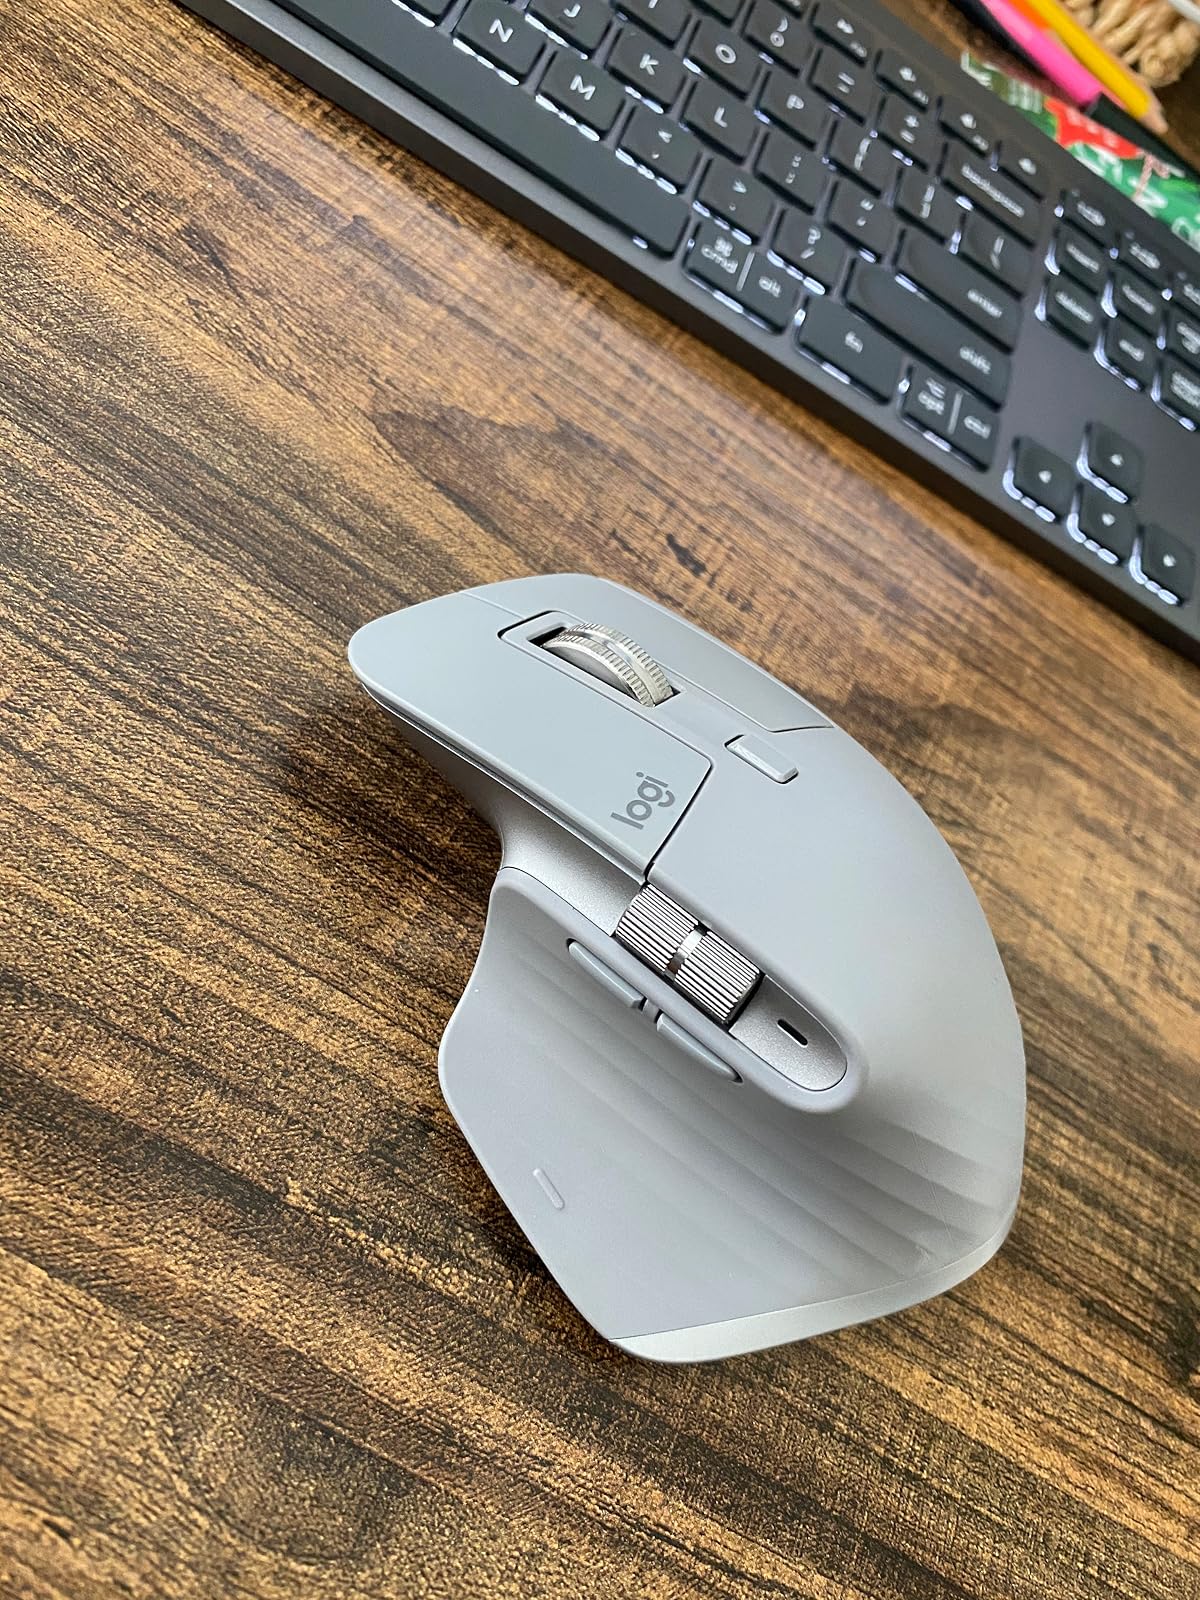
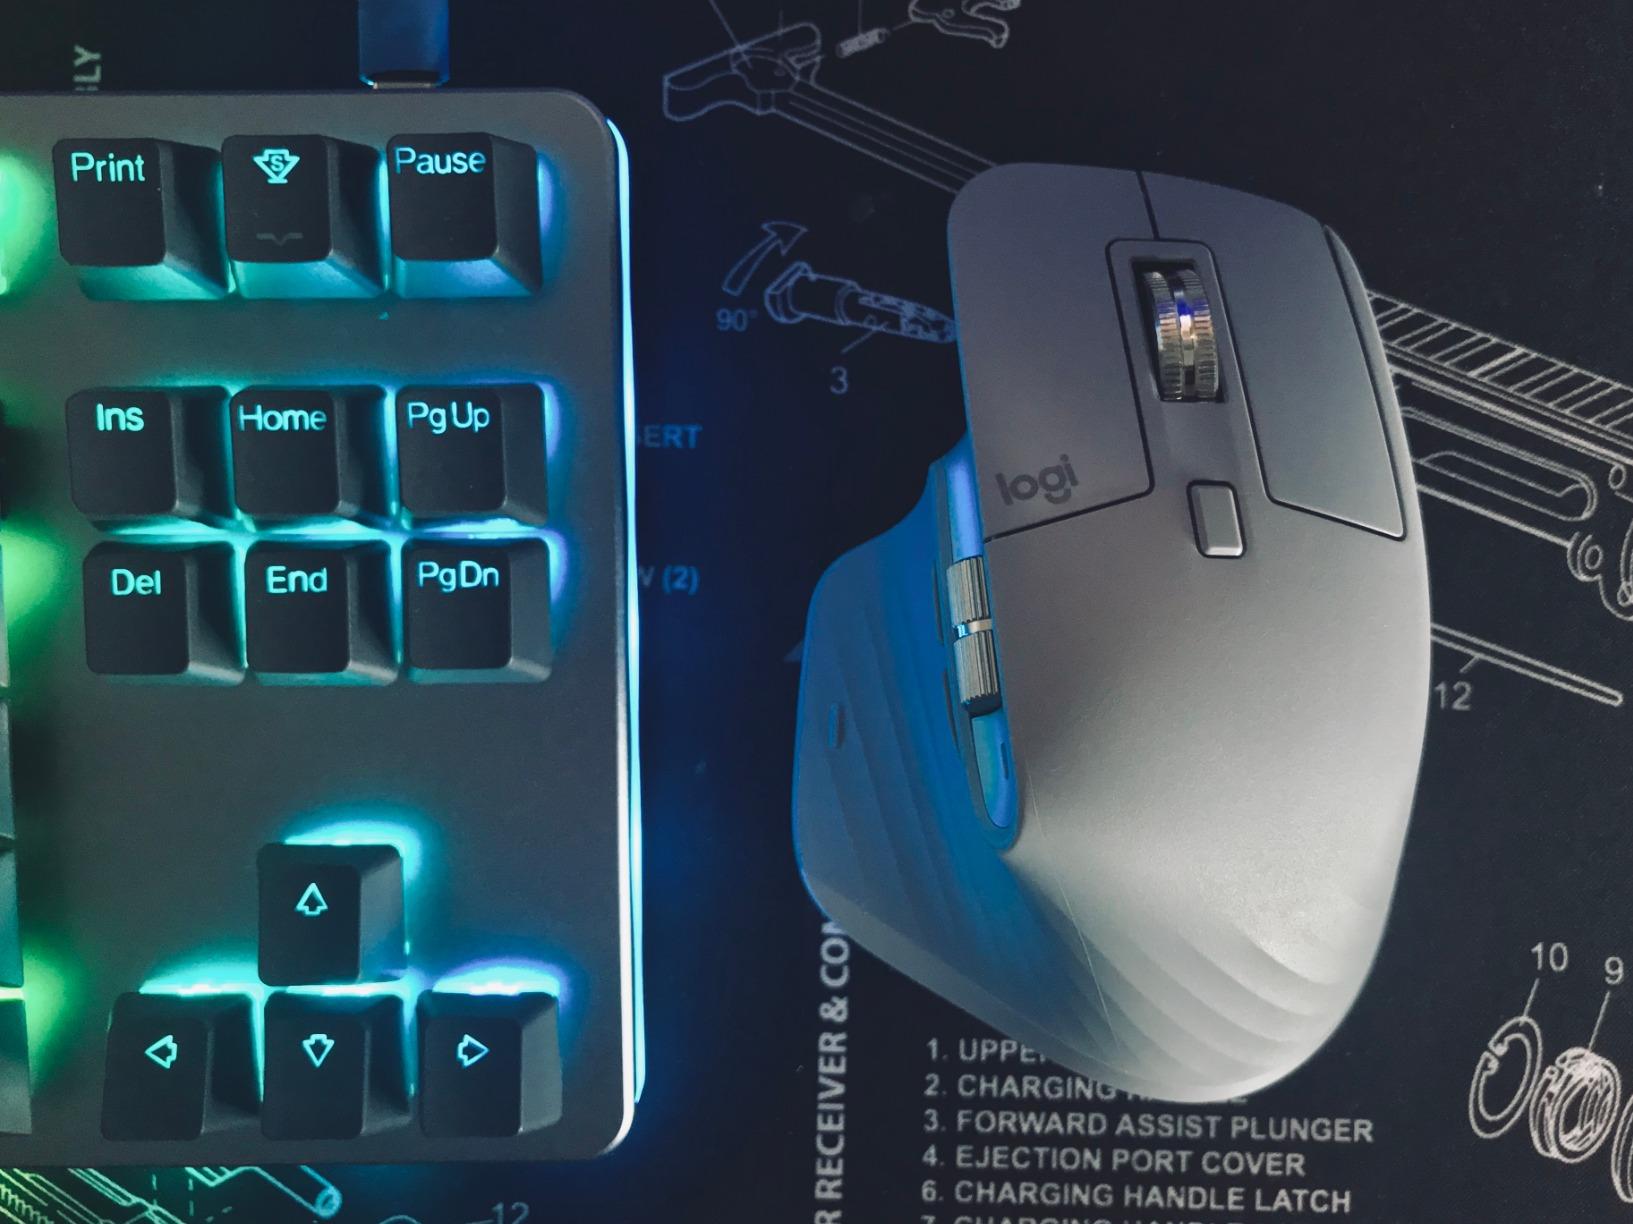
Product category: mouse
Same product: yes